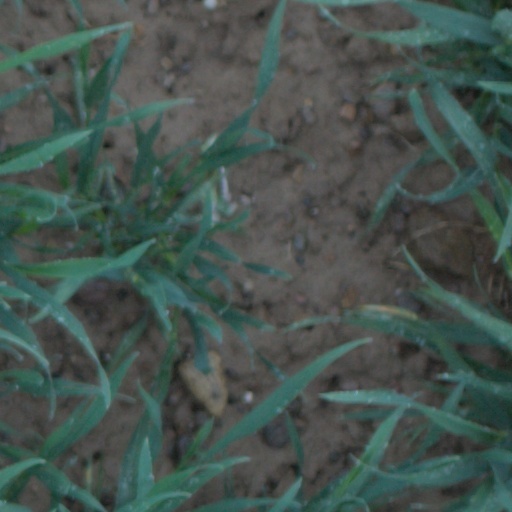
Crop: wheat